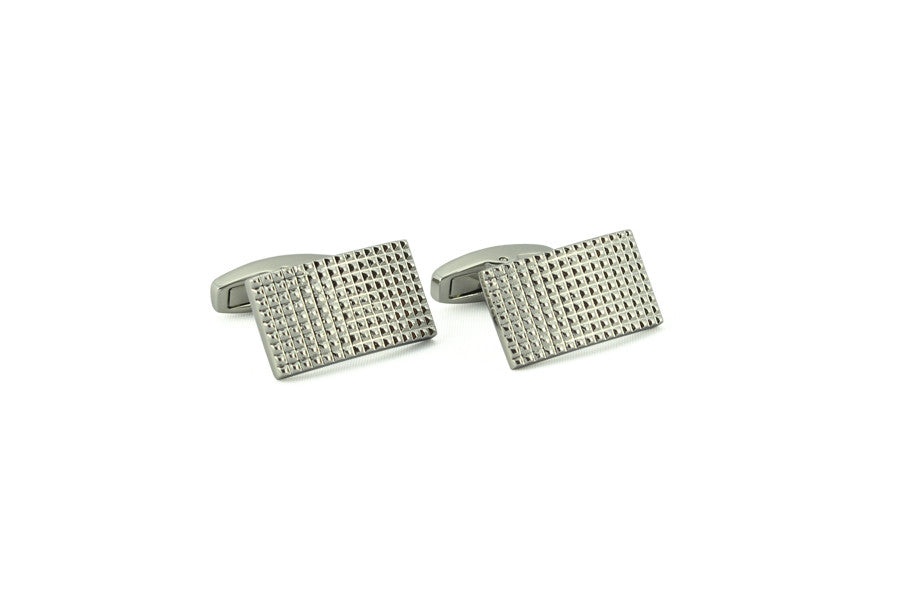
Silver Textured Rectangle Cufflinks
PRODUCT DETAIL Brass Swivel-Action Back Imported
Brand: WHSL-WR
Category: Apparel & Accessories > Clothing Accessories > Cufflinks